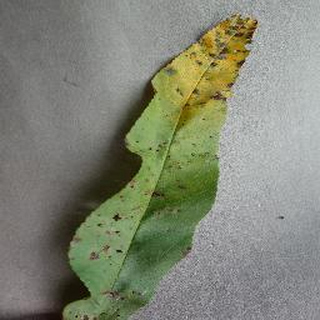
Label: peach_bacterial_spot